Nathaniel Woodard

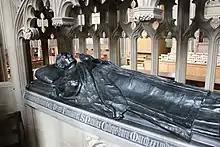
Tomb of Nathaniel Woodard in Lancing College Chapel

He was ordained in 1841 and obtained a curacy at St Bartholomew's, Bethnal Green. Here he started a church school for the children of deprived parishioners. As a result of a controversial sermon - in which he argued that The Book of Common Prayer should include separate provisions for confession and absolution - he was moved to another curacy at St James the Greater, Clapton.